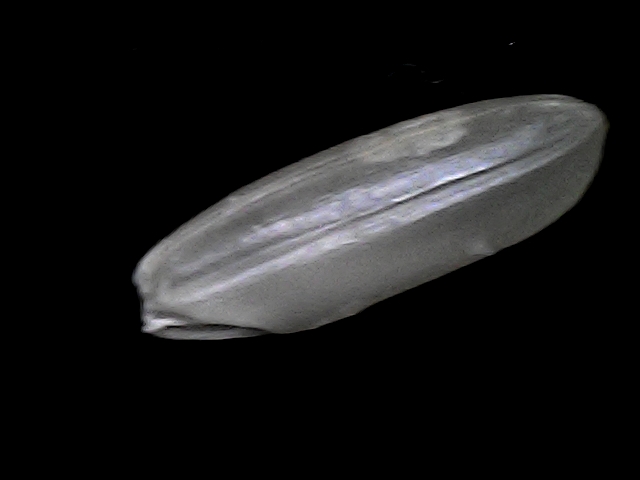
Rice variety: BRRI67